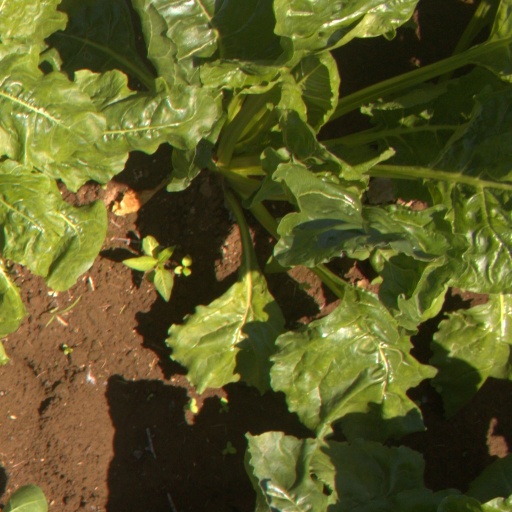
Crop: sugar beet